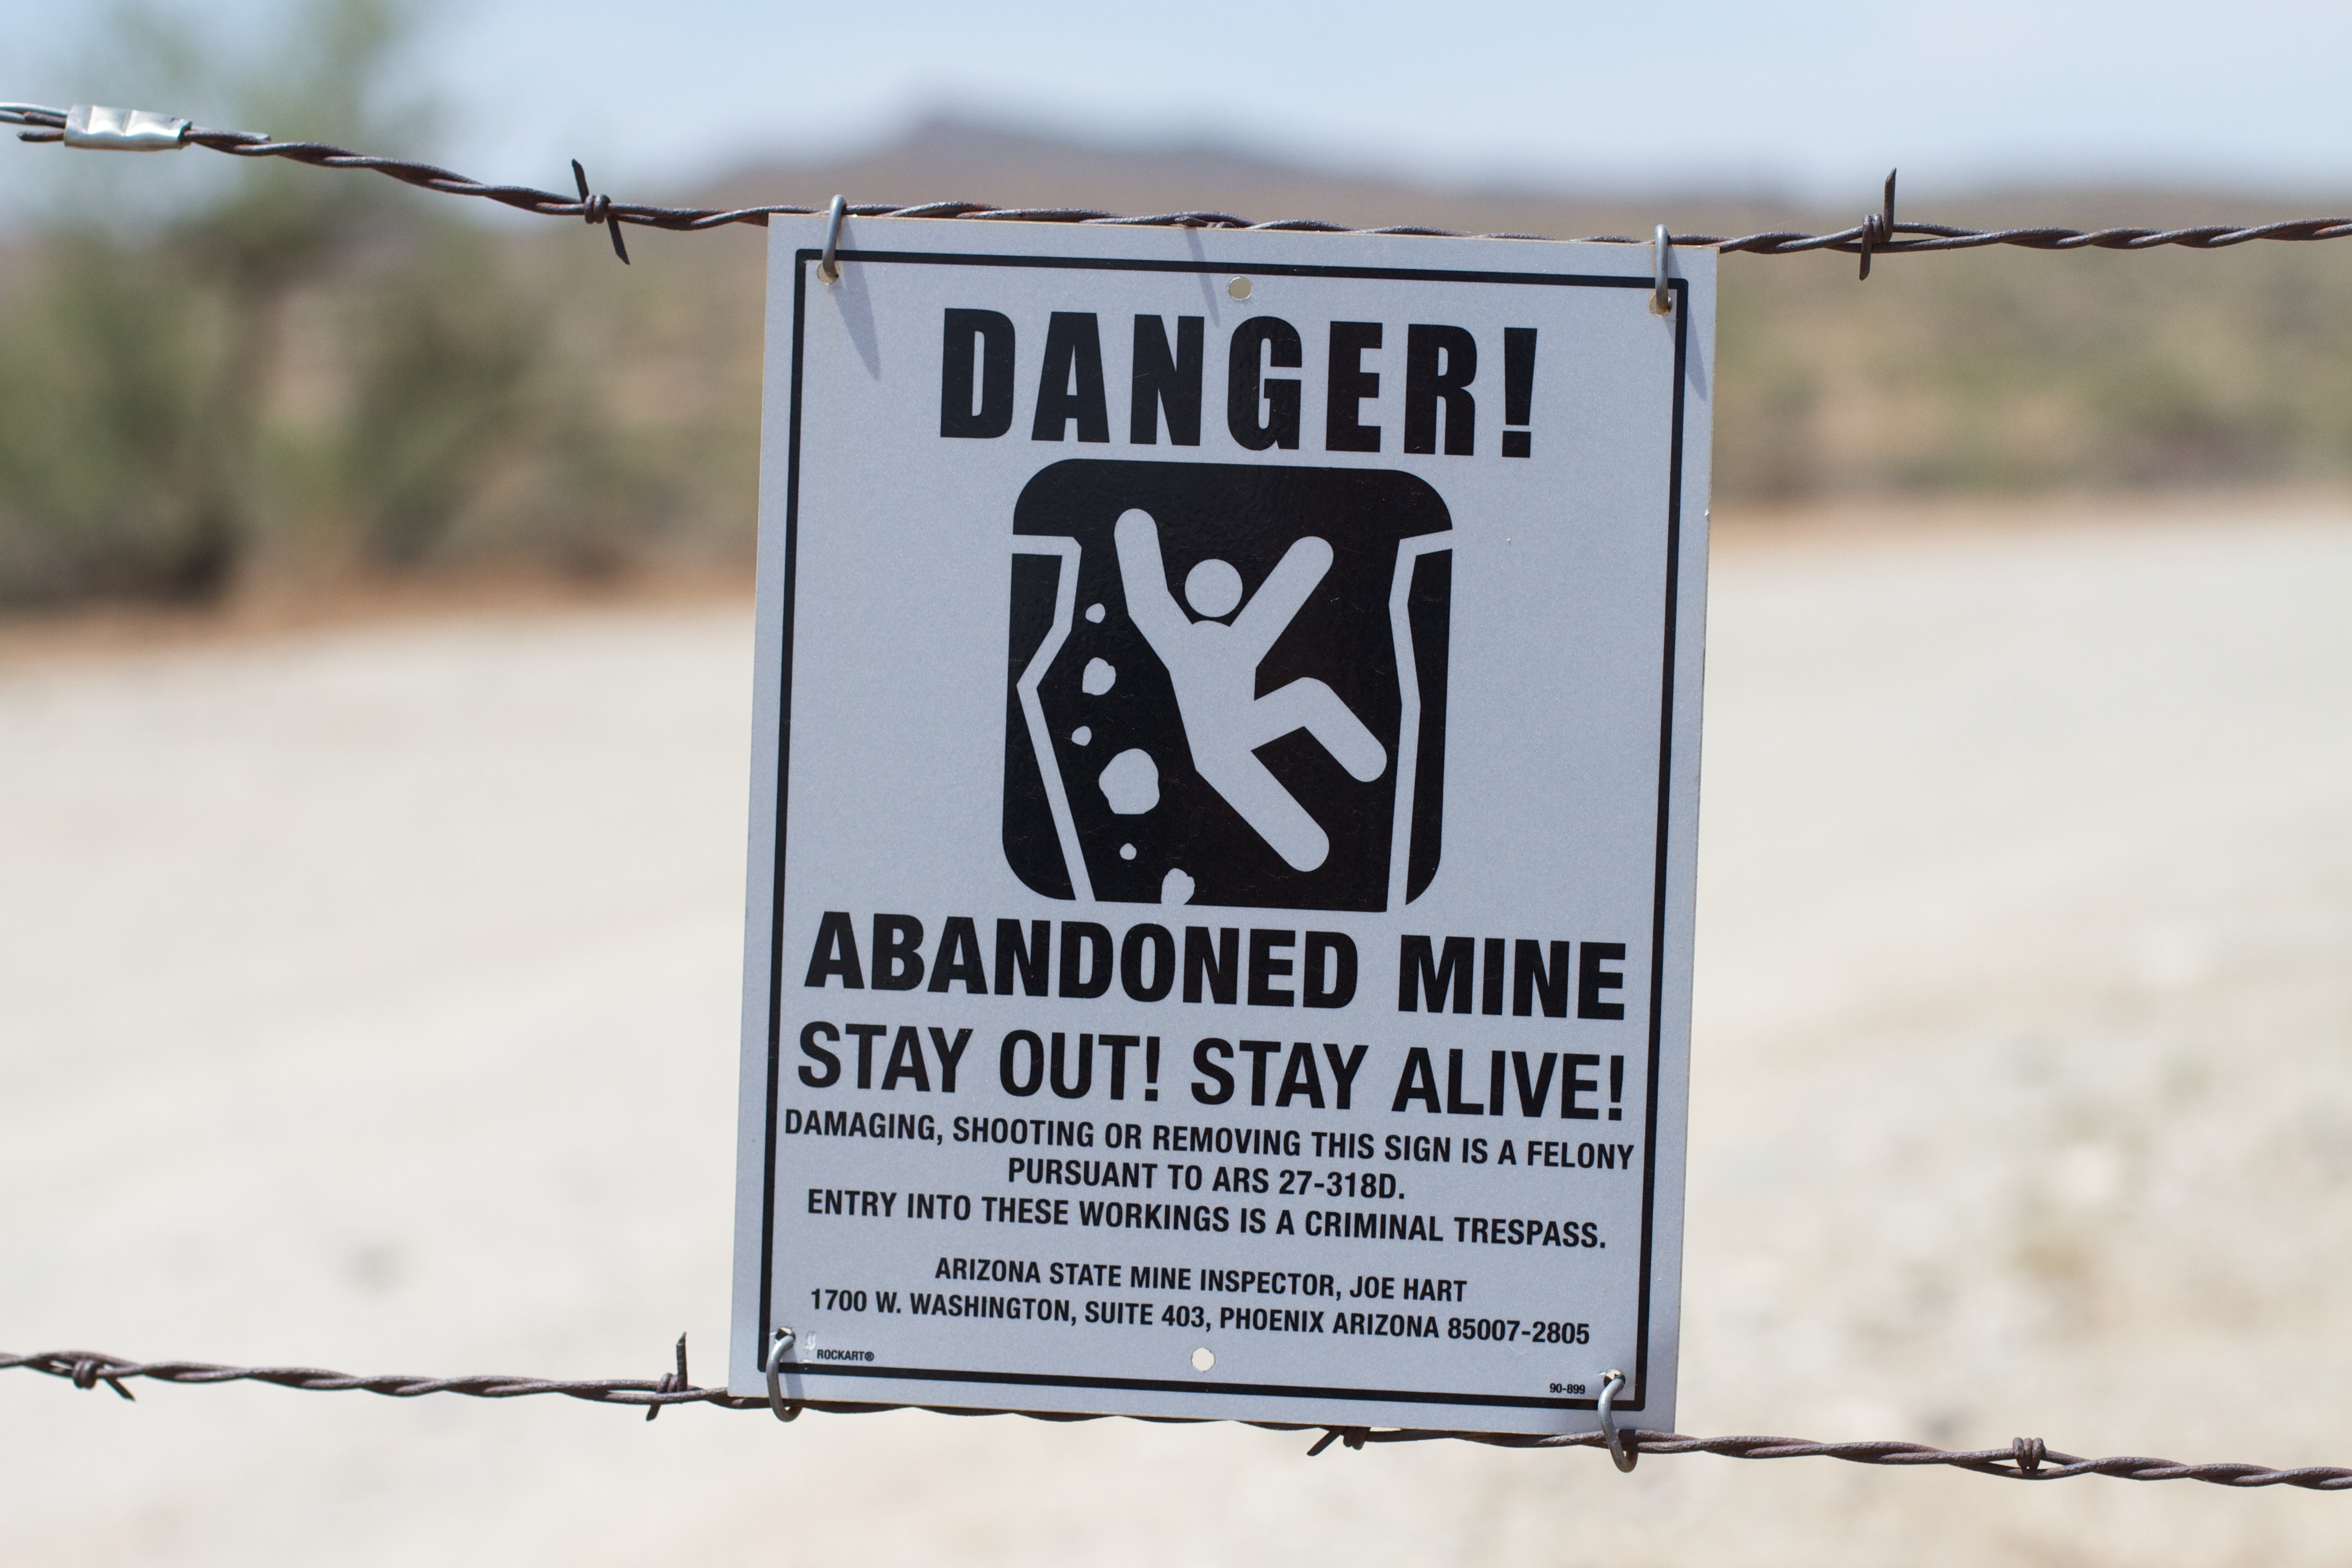
advertising, sign, banner, street sign, signage